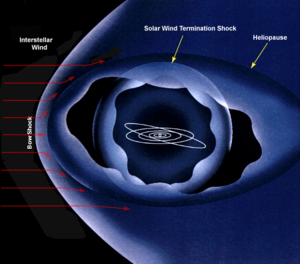
Heliosfære / Heliokappen
Heliopausen er grænsen mellem heliosfæren og det interstellare medium uden for solsystemet. Når solvinden nærmer sig heliopausen, mister den pludselig fart og danner en chockbølge.
Heliosfæren er en slags boble i det ydre rum, som solvinden danner i det interstellare medium. Skønt elektrisk neutrale atomer fra det interstellare rum kan trænge gennem denne boble, stammer næsten alt materialet i heliosfæren fra Solen selv.